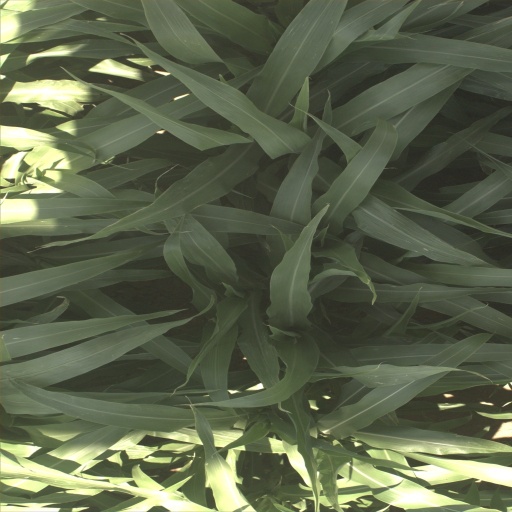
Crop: sorghum